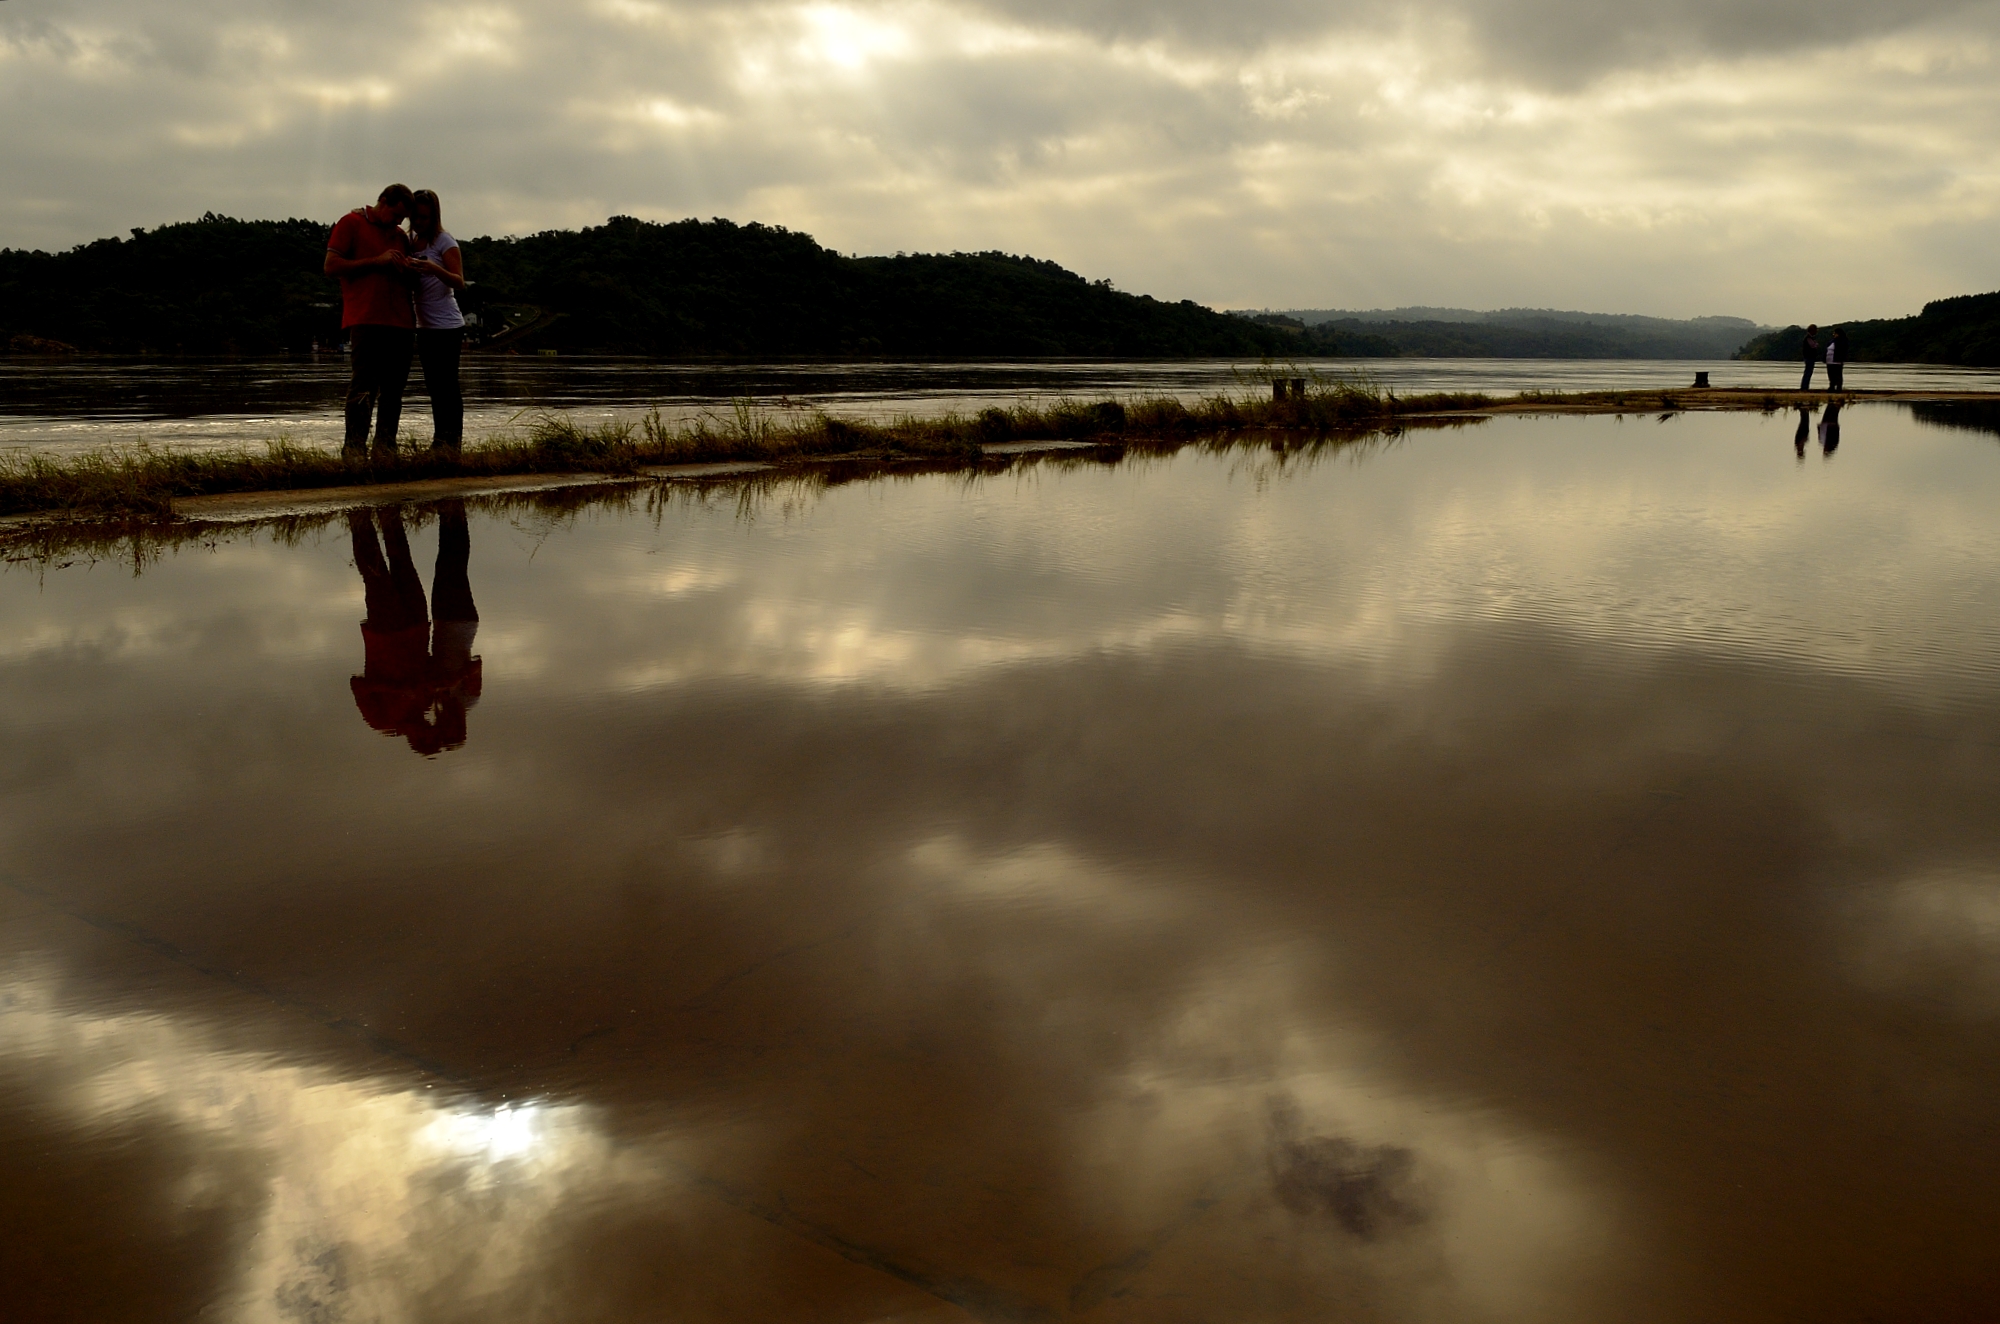
sea, water, nature, cloud, sky, sun, sunrise, sunset, sunlight, morning, shore, wave, lake, dawn, river, dusk, evening, reflection, 2014, rio, puerto, eldorado, misiones, parana, nublado, creciente, crecida, atmospheric phenomenon